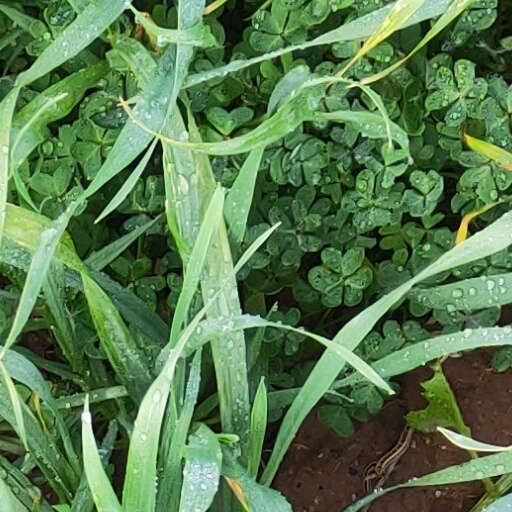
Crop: wheat